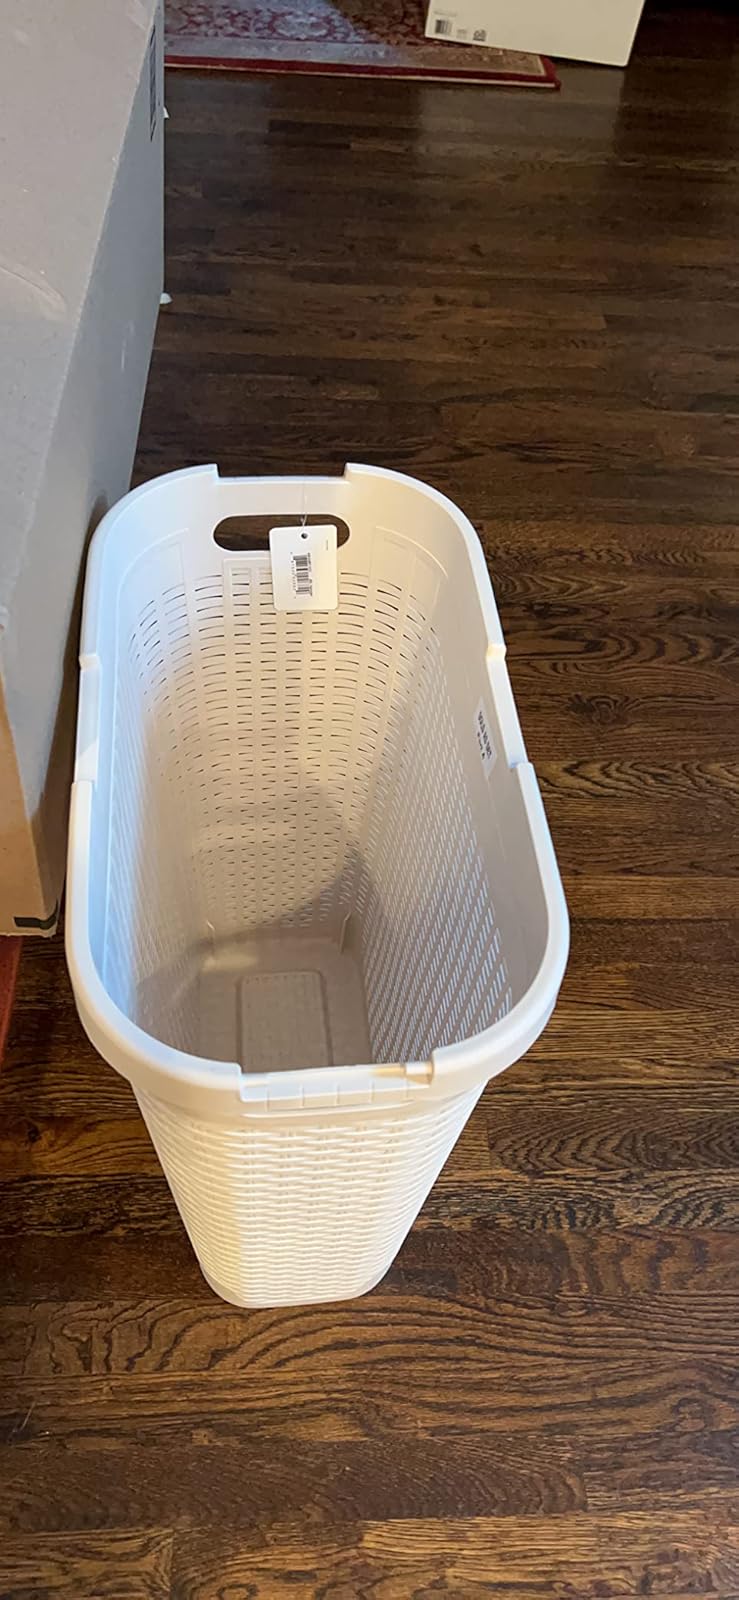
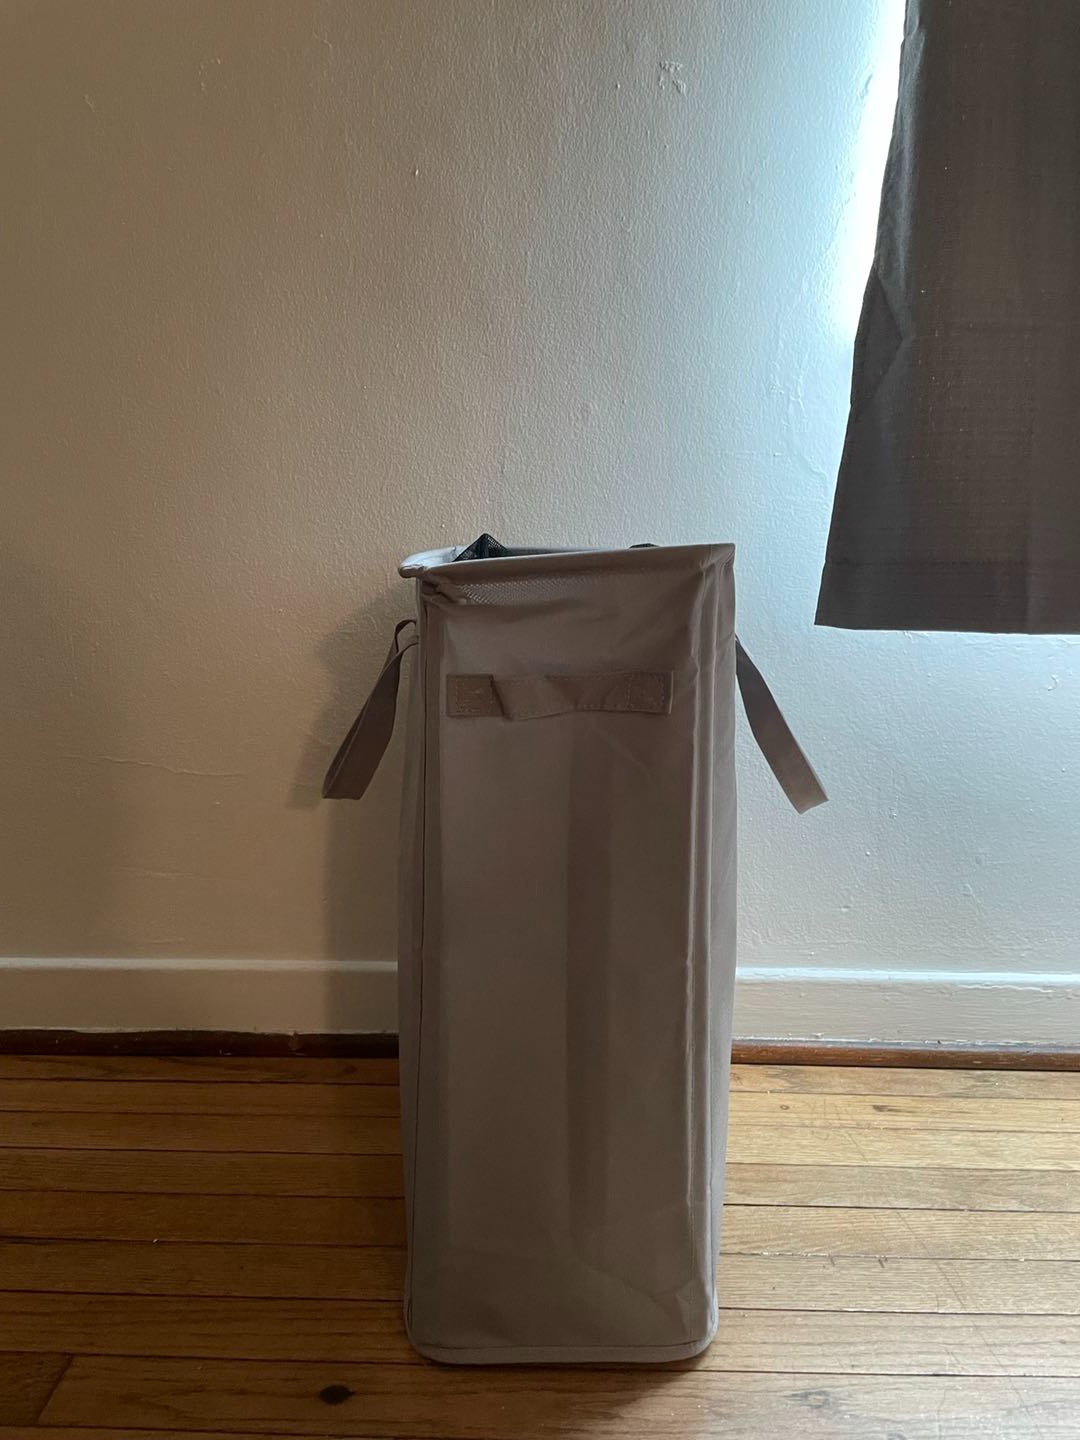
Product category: items_hamper
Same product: no